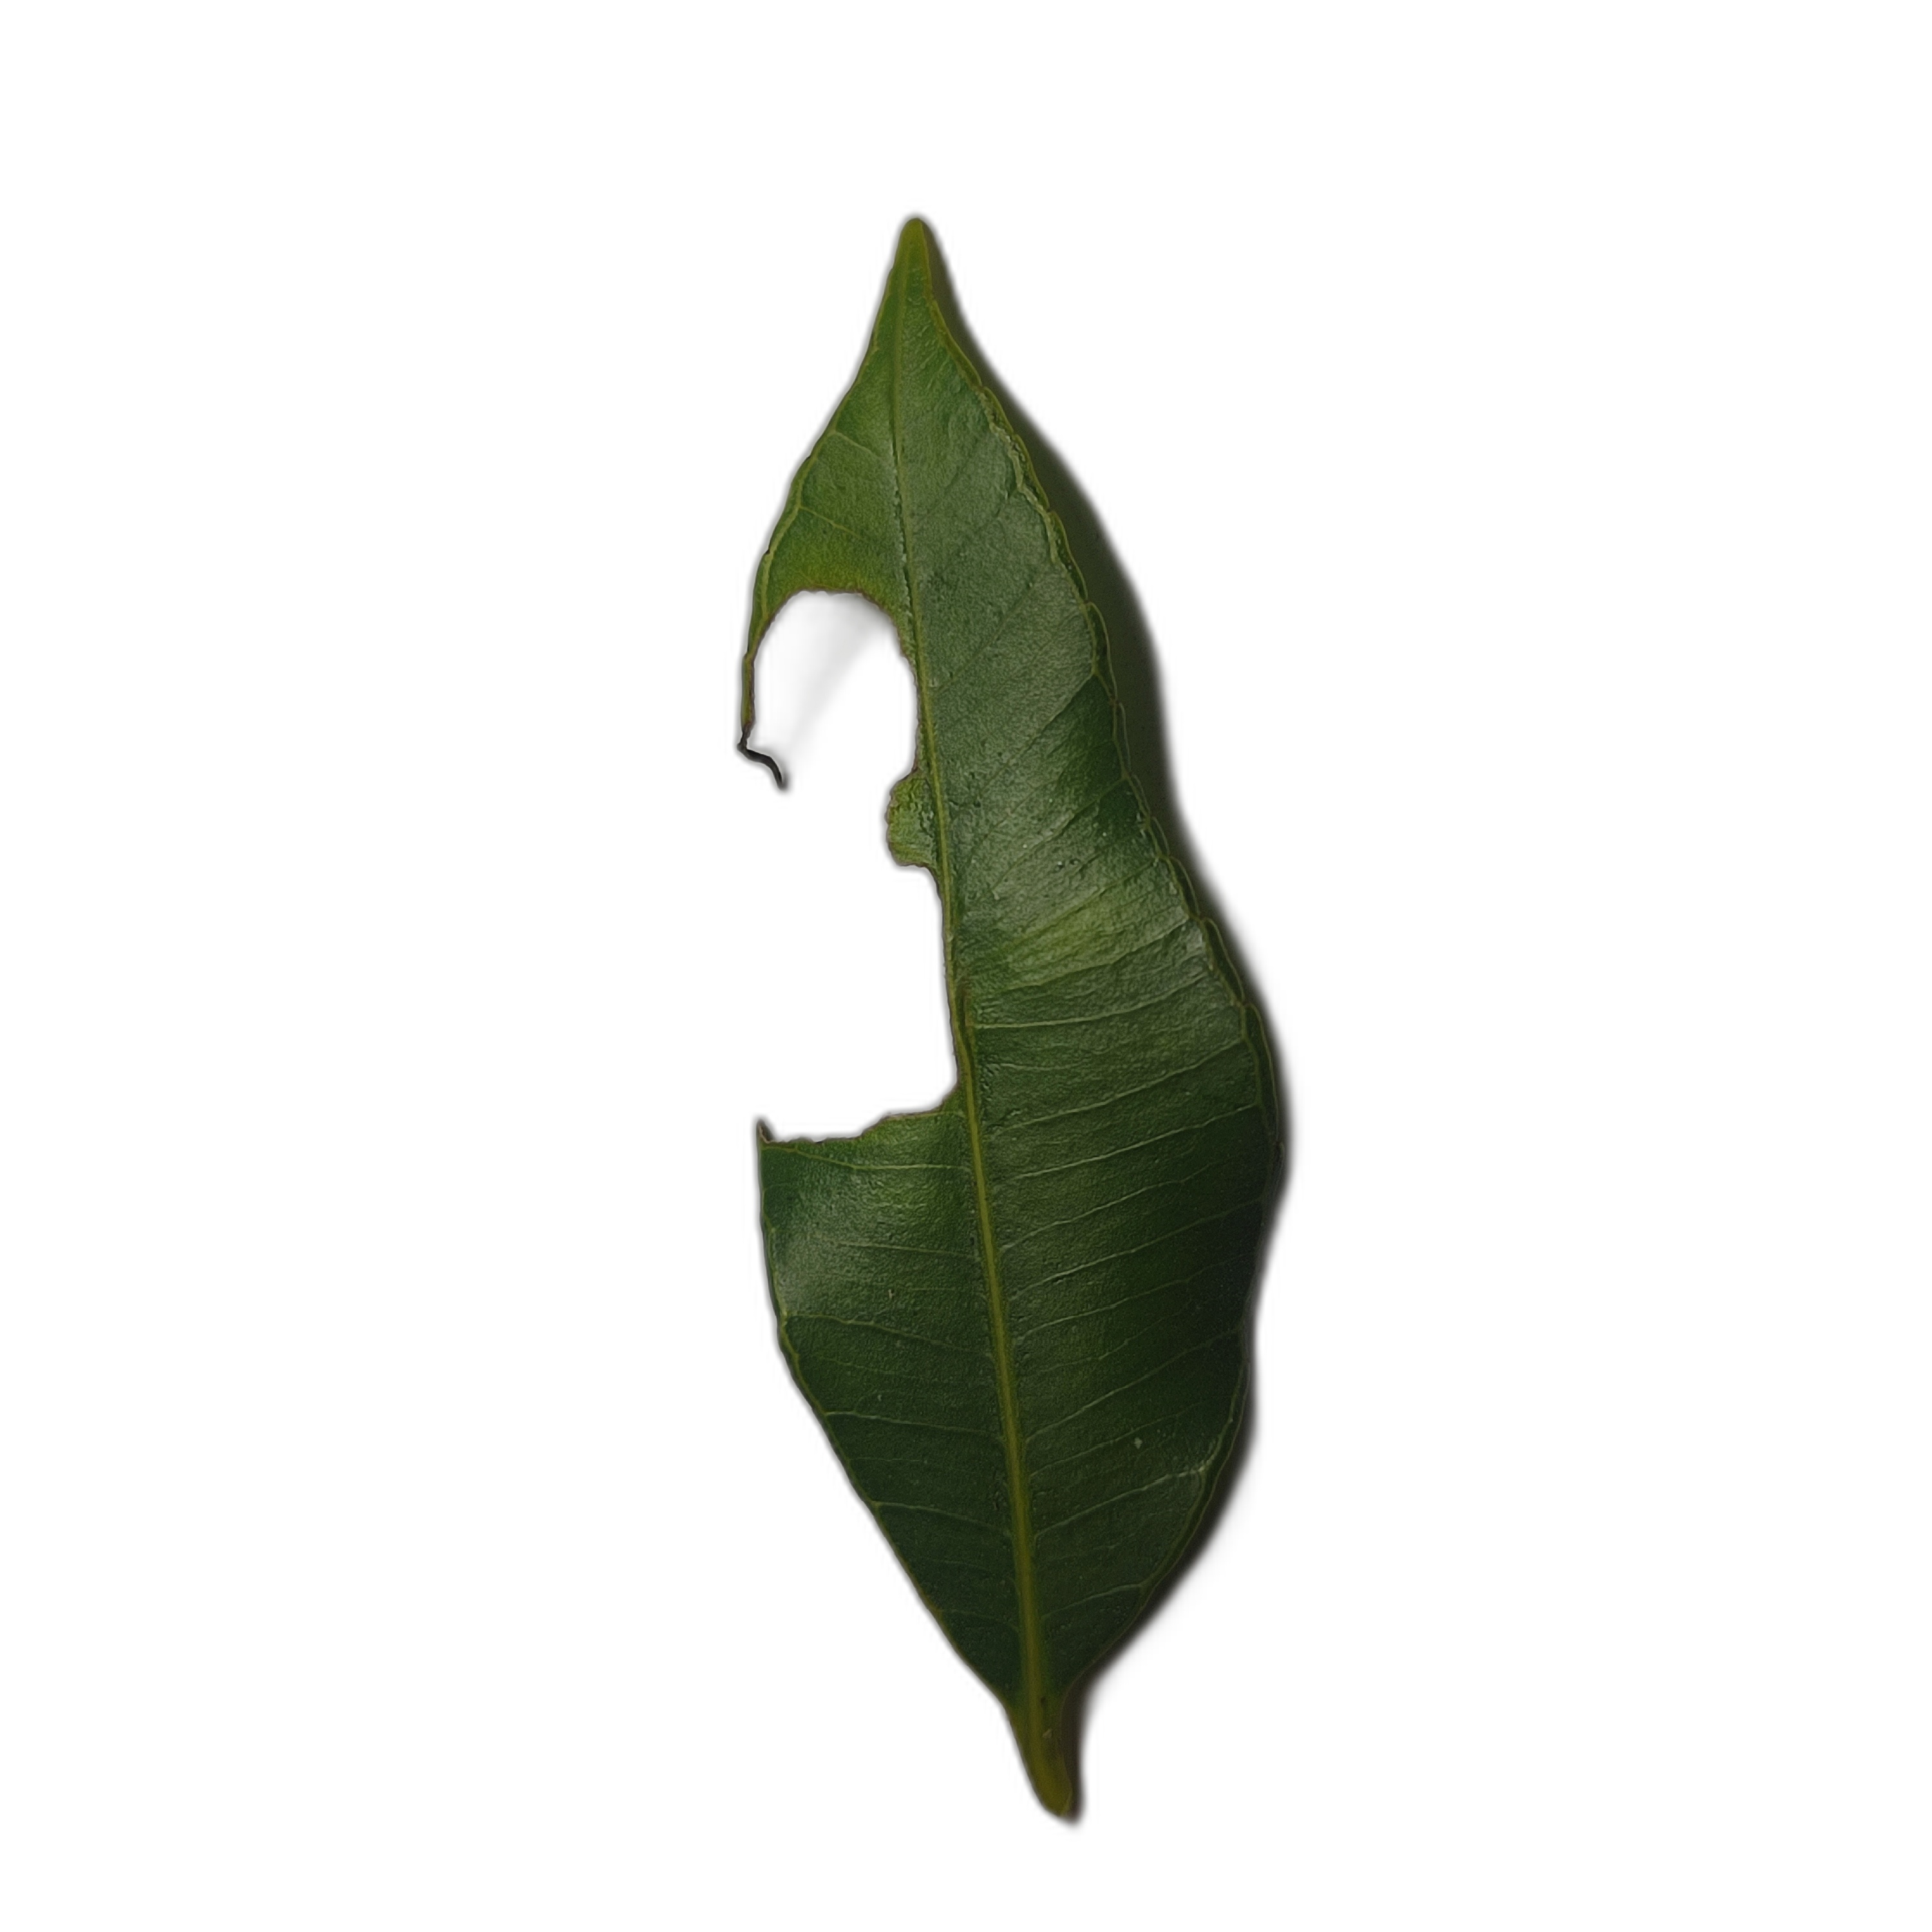
Label: not_healthy